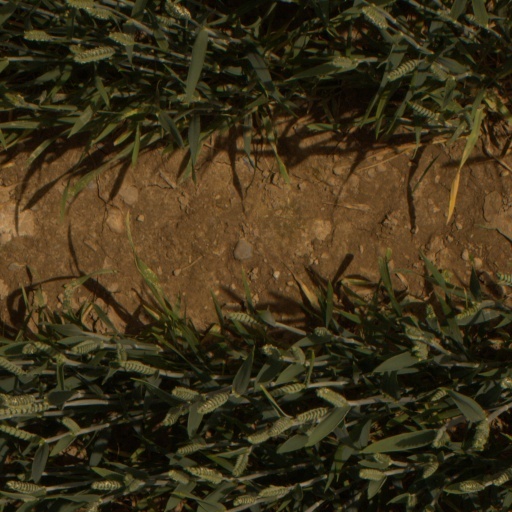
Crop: wheat